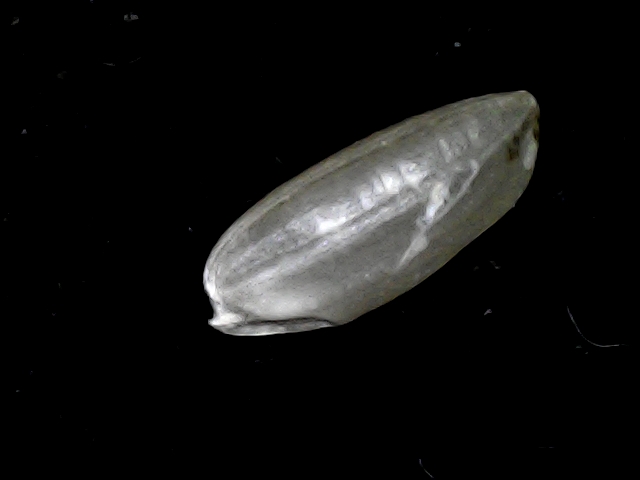
Rice variety: BD39